Mark Jansen

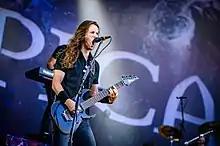
Jansen playing at Wacken Open Air, in 2018.

After his departure from After Forever, began looking for musicians who would work towards a more classical/symphonic type of music project; this was initially named Sahara Dust. In late 2002, the band courted Helena Iren Michaelsen (from Trail of Tears) as its frontwoman, but shortly after, she was replaced by the then unknown Simone Simons in 2003, who was Jansen's girlfriend at the time. The band's line-up was completed by guitarist Ad Sluijter, drummer Jeroen Simons, bassist Yves Huts, and keyboard player Coen Janssen. The name was later changed to Epica, inspired by Kamelot's album of the same name.